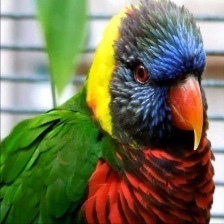
Species: RAINBOW LORIKEET
Scientific name: TRICHOGLOSSUS MOLUCCANUS
ImageNet parent category: lorikeet